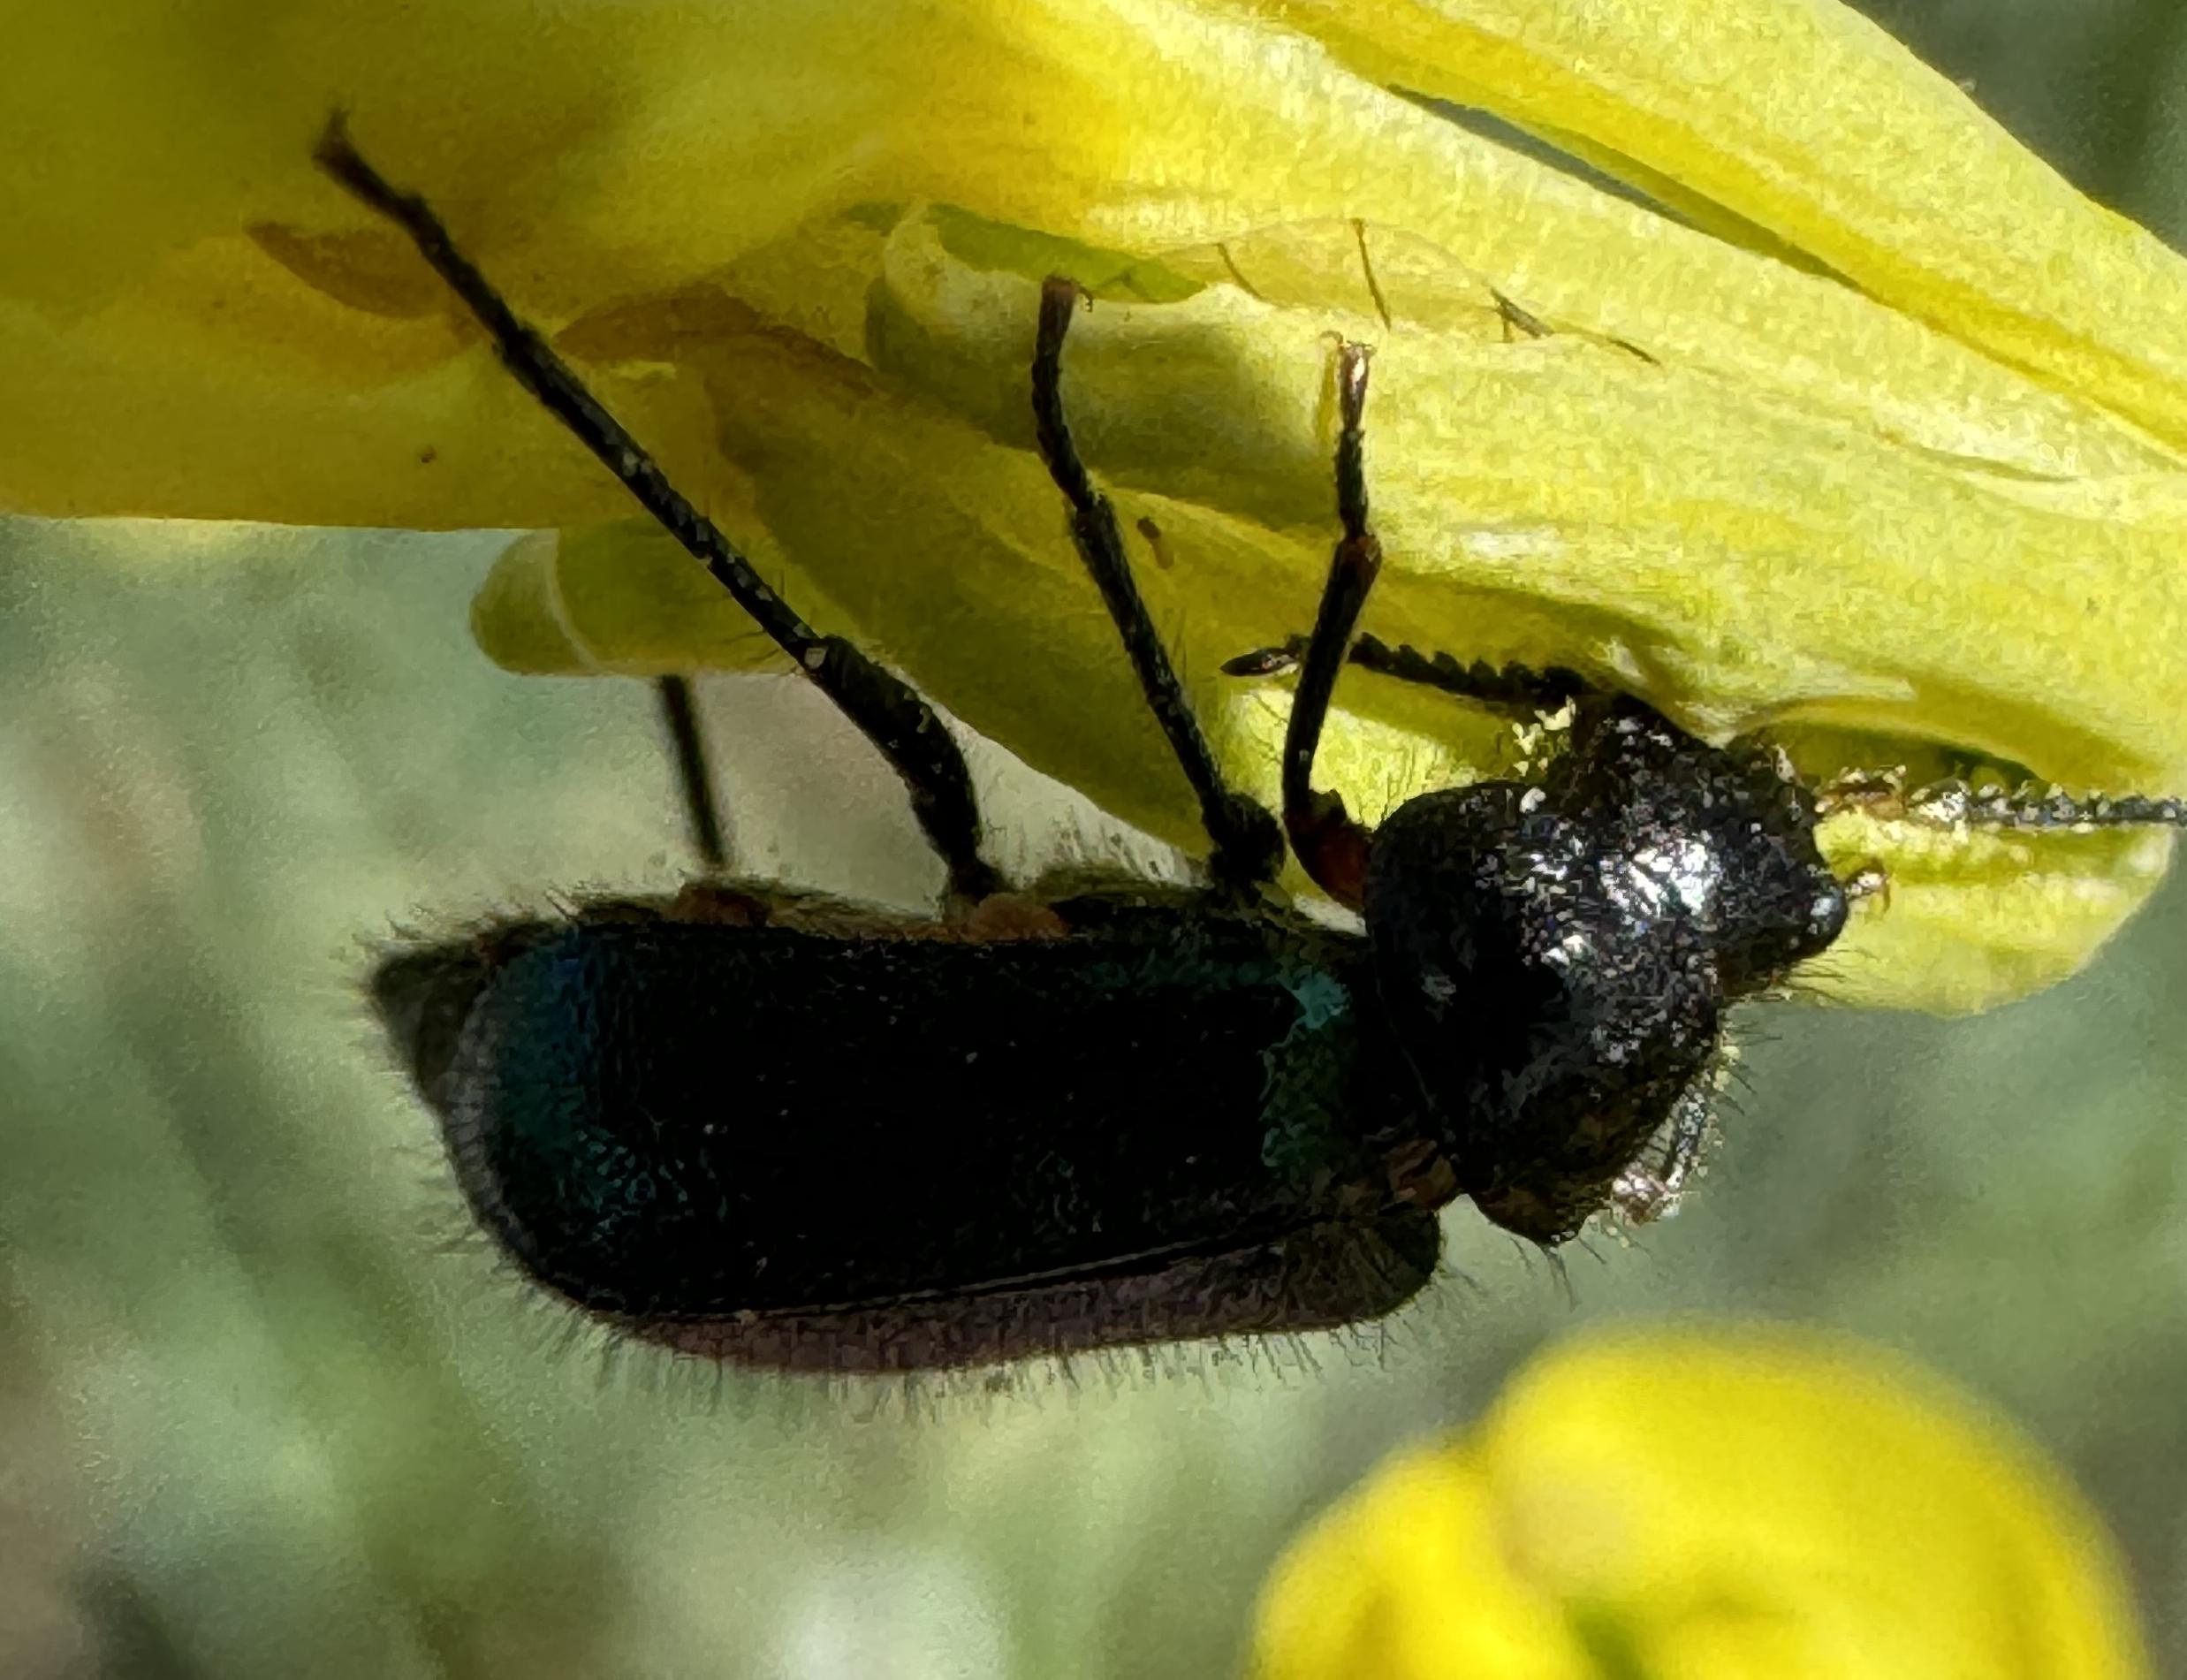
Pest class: predators